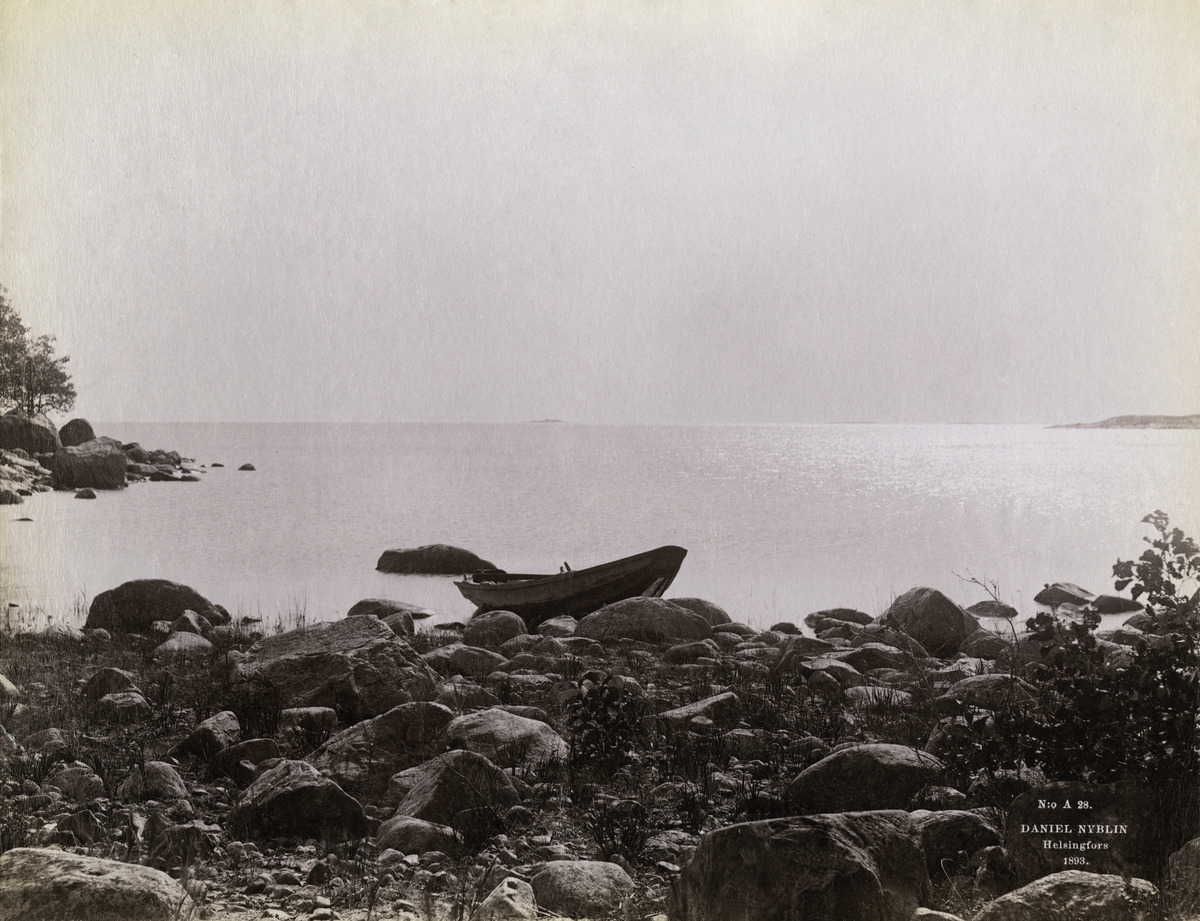
Kaivopuiston rantaa? Rannassa soutuvene
sisällön kuvaus: Kaivopuiston rantaa? Rannassa soutuvene. mustavalkoinen
Kuvaaja: Nyblin, Daniel, valokuvaaja
Ajankohta: kuvausaika 1893
Paikka: Suomi, Uusimaa, Helsinki, Kaivopuisto Helsinki
Aiheet: meri, veneet